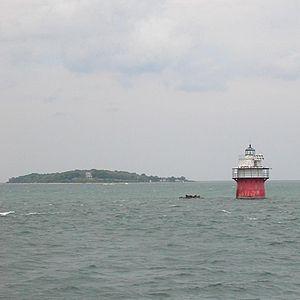
Le phare de Duxbury Pier est un phare actif situé à Plymouth Harbor dans le Comté de Plymouth.